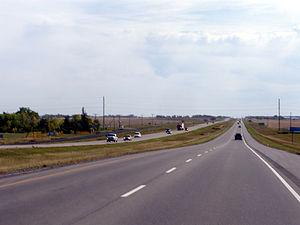
La Route 1 de la Saskatchewan est un segment de l'axe principal de la Route transcanadienne dans les provinces de l'Ouest, la principale route ouest-est connectrice à travers le Canada. Comme dans les provinces de l'Ouest, le segment principal de la route transcanadienne porte le numéro 1.